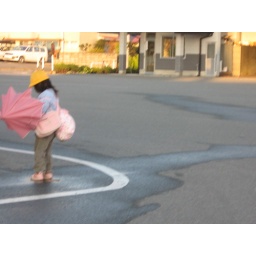
A kindergarten girl playing in a puddle at the Ohara bus center.